Norbert Scheuer

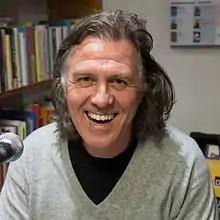
Norbert Scheuer in Offenburg, 2013

He earns a living as an IT system programmer for Deutsche Telekom and now lives in Keldenich, Kall, North Rhine-Westphalia in the area where he grew up, after lengthy periods spent in Düsseldorf and Bonn.